Ernest Hawkins Field at Memorial Stadium

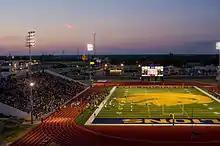
Memorial Stadium in 2014 during a football game between ETAMU and East Texas Baptist

Ernest Hawkins Field at Memorial Stadium is an athletic stadium located in Commerce, Texas. It is primarily used for American football, and is the home field of the East Texas A&M University Lions football team, East Texas A&M men's and women's Track and Field, and the Commerce High School Tigers Football team of the Commerce Independent School District. Prior to 1996, the stadium was named "East Texas State Memorial Stadium, and until the end of the 2017 season, it was known as Texas A&M–Commerce Memorial Stadium." The stadium was built in honor of the 78 East Texas A&M alums and students who fought and died during World War II. The stadium was renamed Ernest Hawkins Field at Memorial Stadium was formally changed in November 2017 in honor of longtime Lion football coach Ernest Hawkins.